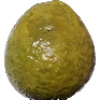
Label: Guava 1